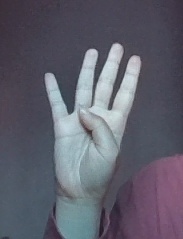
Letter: kaaf